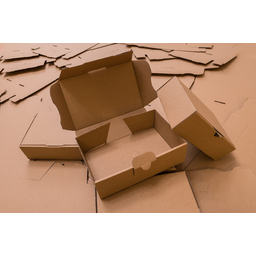
Label: cardboard